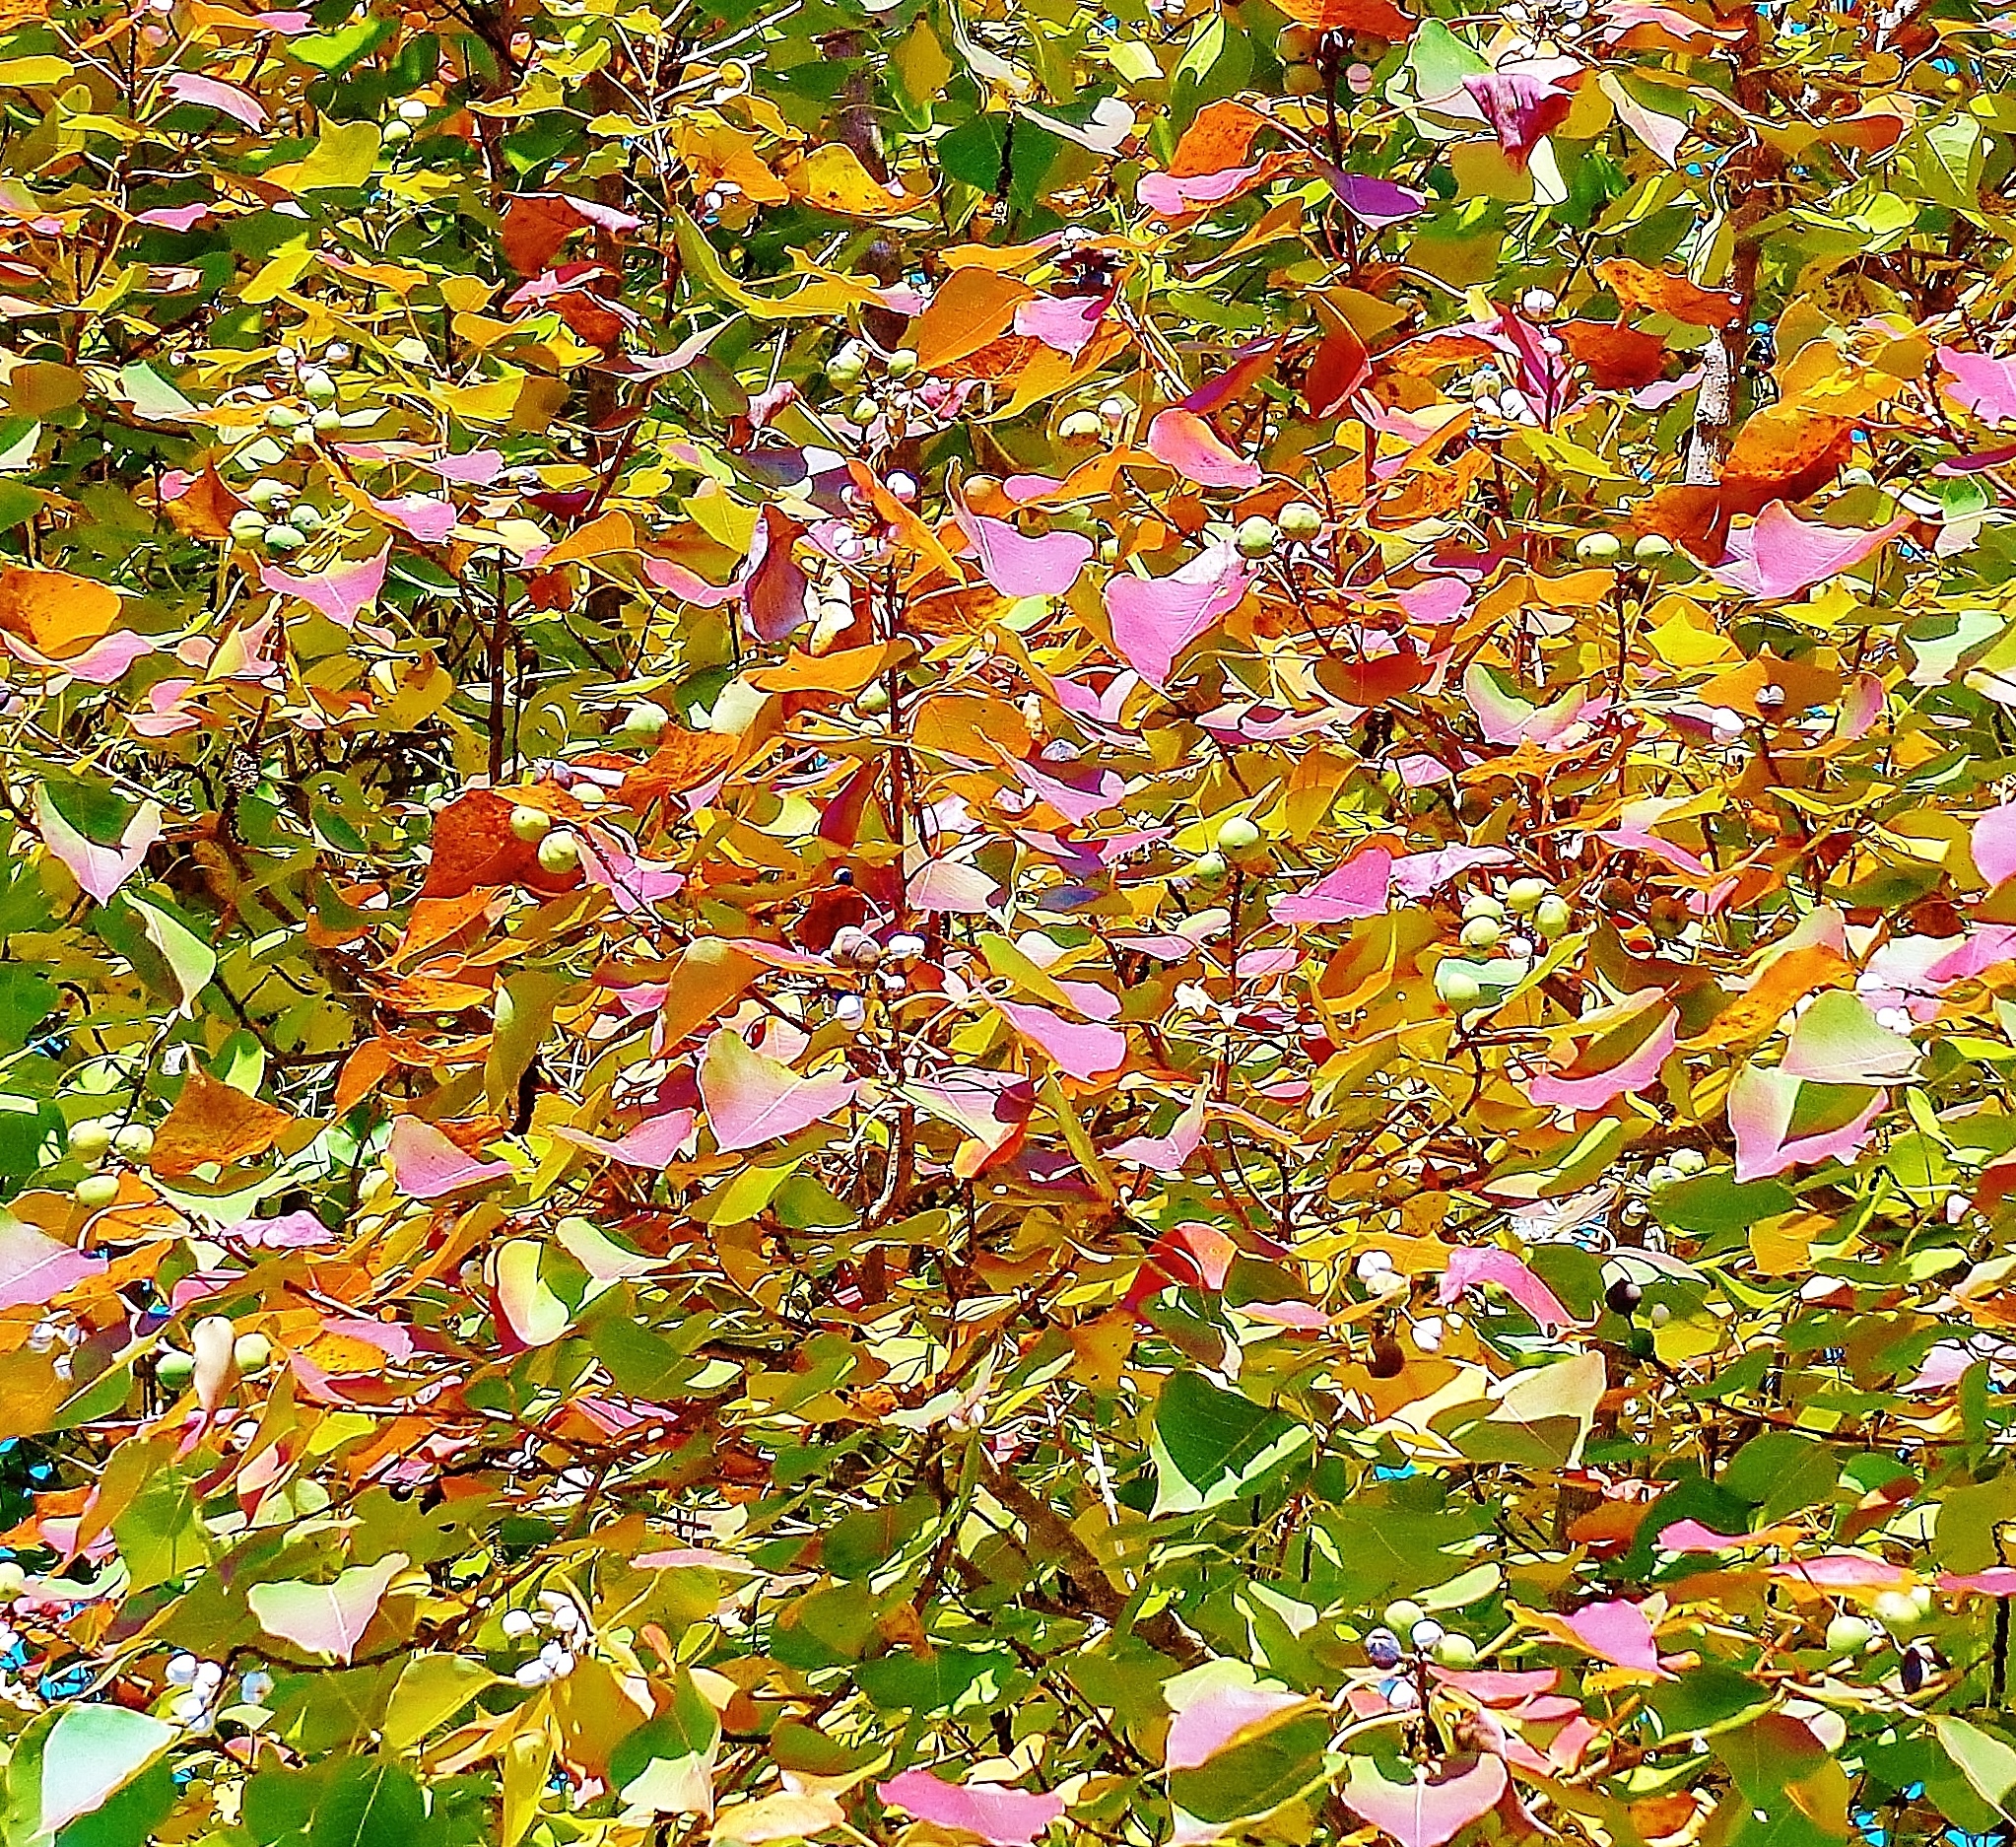
tree, branch, plant, leaf, flower, produce, autumn, botany, flora, season, shrub, deciduous, flowering plant, woody plant, land plant